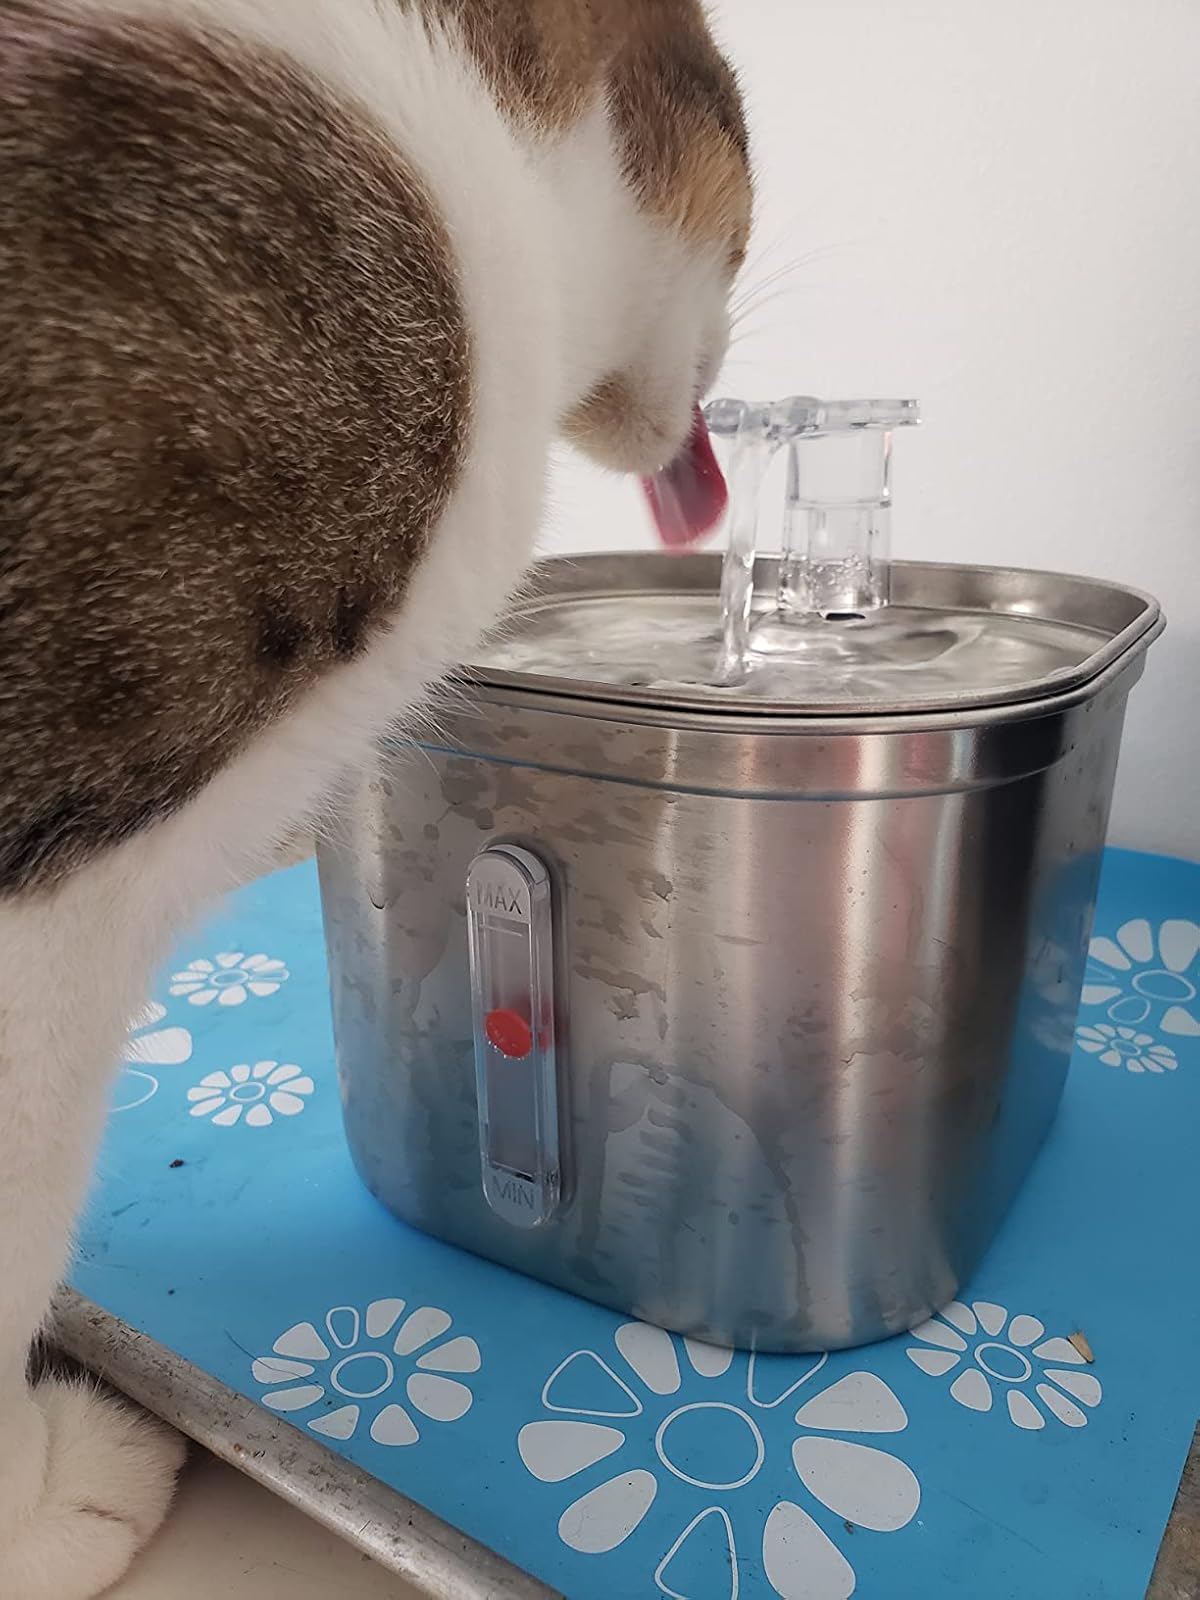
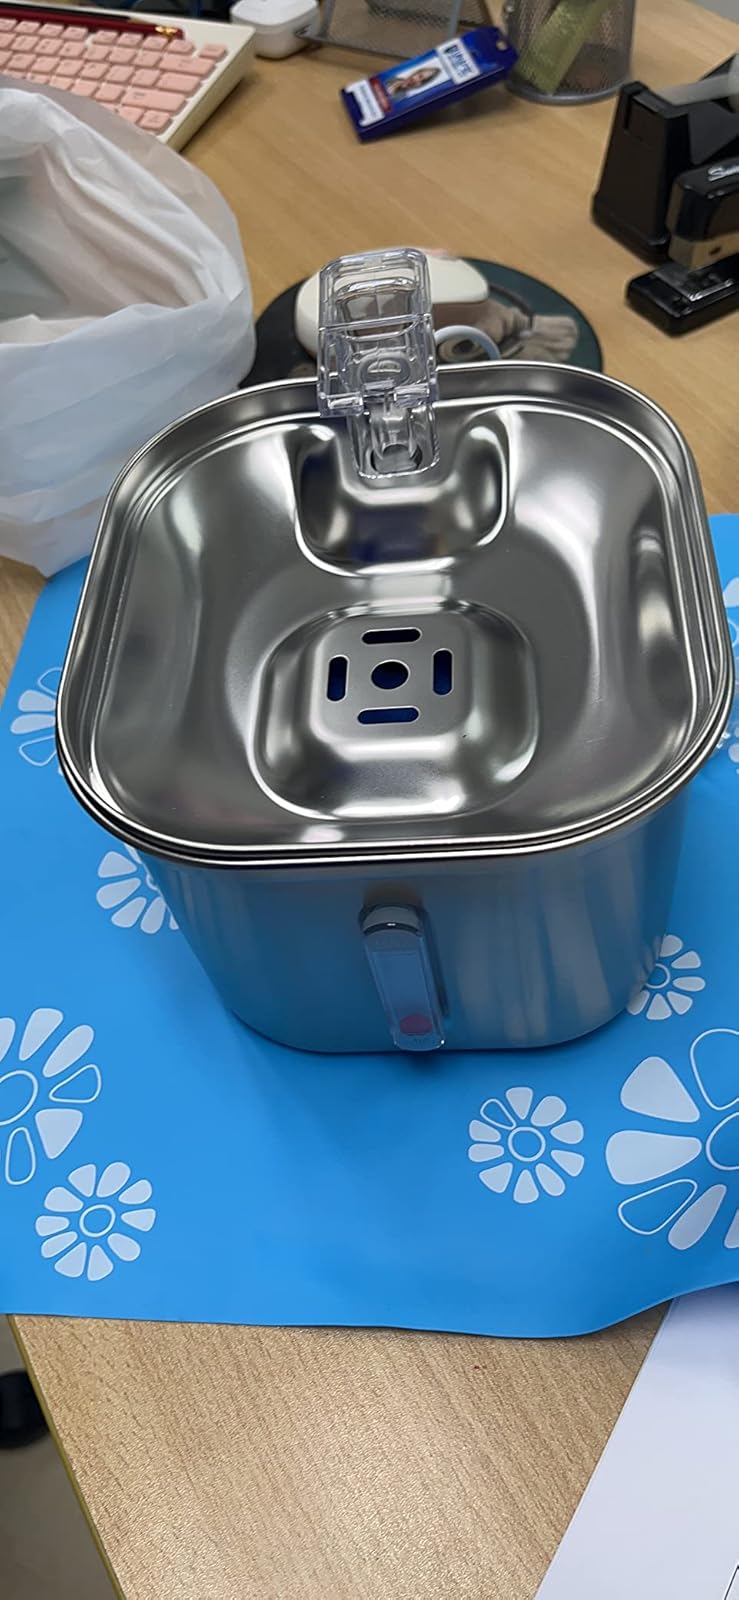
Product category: items_bowl
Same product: yes